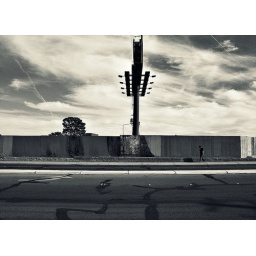
man walking under big sky